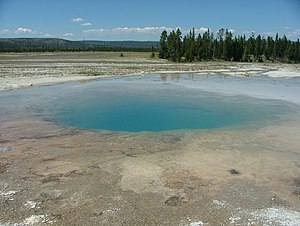
Turquoise Pool
Turqoise Pool på en sommerdag.
Turqouise Pool er en forholdsvis lille, varm kilde i Midway Geyser Basin i Yellowstone National Park i Wyoming, USA. I samme område findes også Excelsior Geyser og Grand Prismatic Spring.